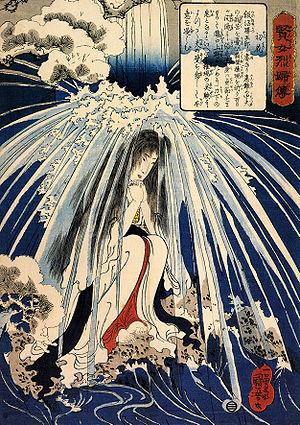
La Mer de la fertilité est une tétralogie romanesque de l'écrivain japonais Yukio Mishima souvent présentée comme son « testament littéraire ».
Utagawa Kuniyoshi, né le 1ᵉʳ janvier 1797, et mort le 14 avril 1861, est l'un des derniers grands maîtres japonais de l'estampe sur bois.